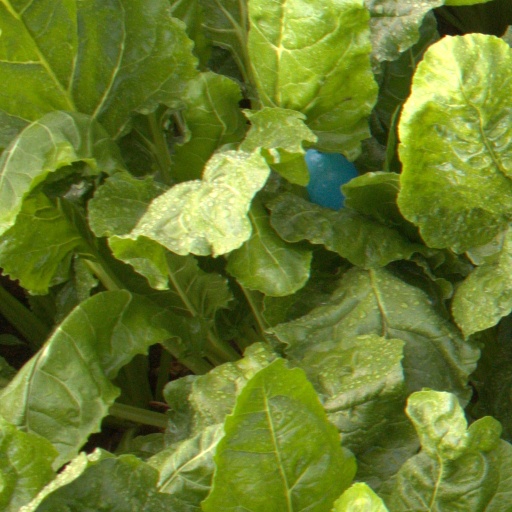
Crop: sugar beet